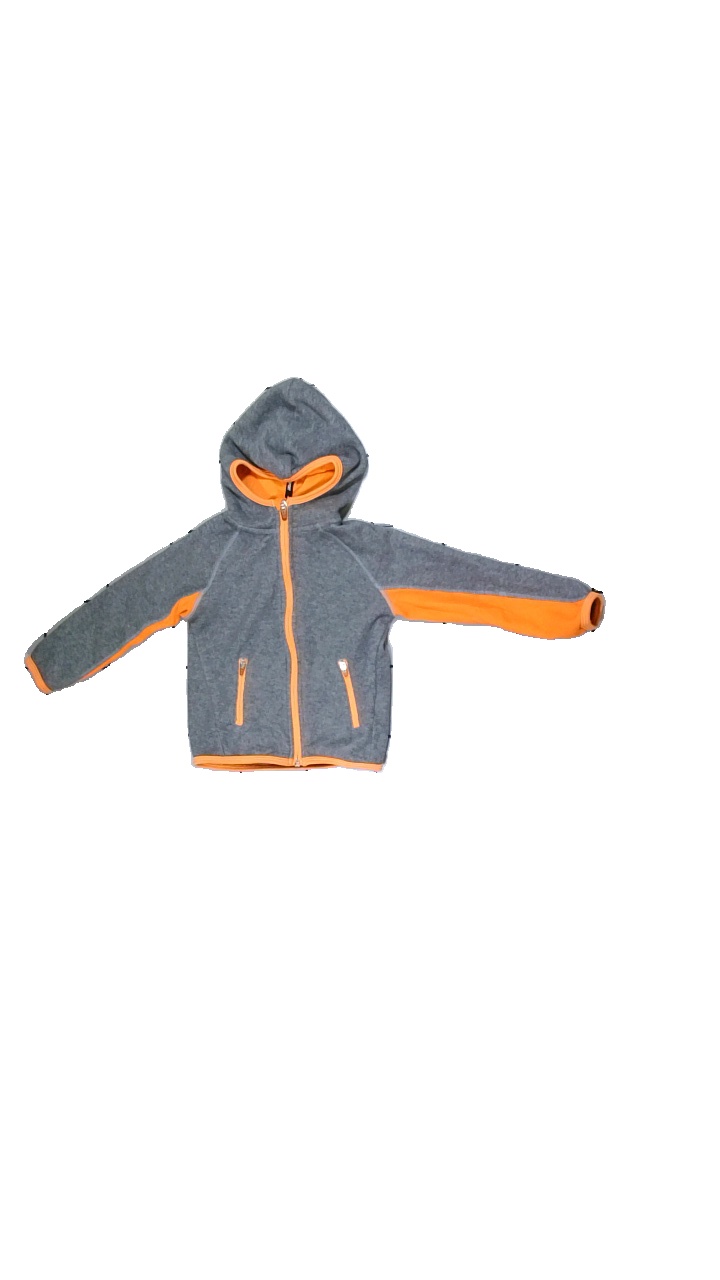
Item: Sweater (Children)
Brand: H&m
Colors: Grey, Orange
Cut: Regular
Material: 100% polyester
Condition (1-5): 5
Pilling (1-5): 5
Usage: Reuse
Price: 50-100